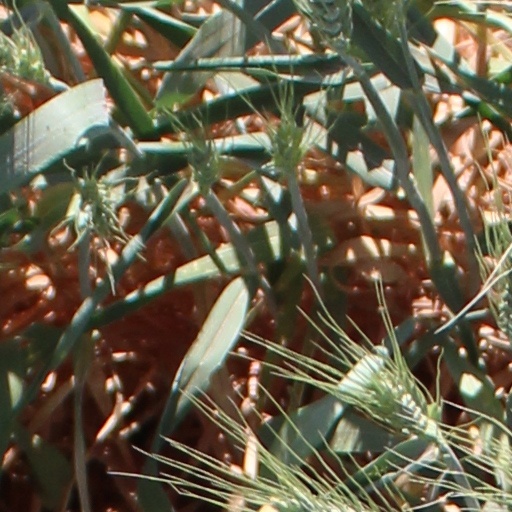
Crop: wheat